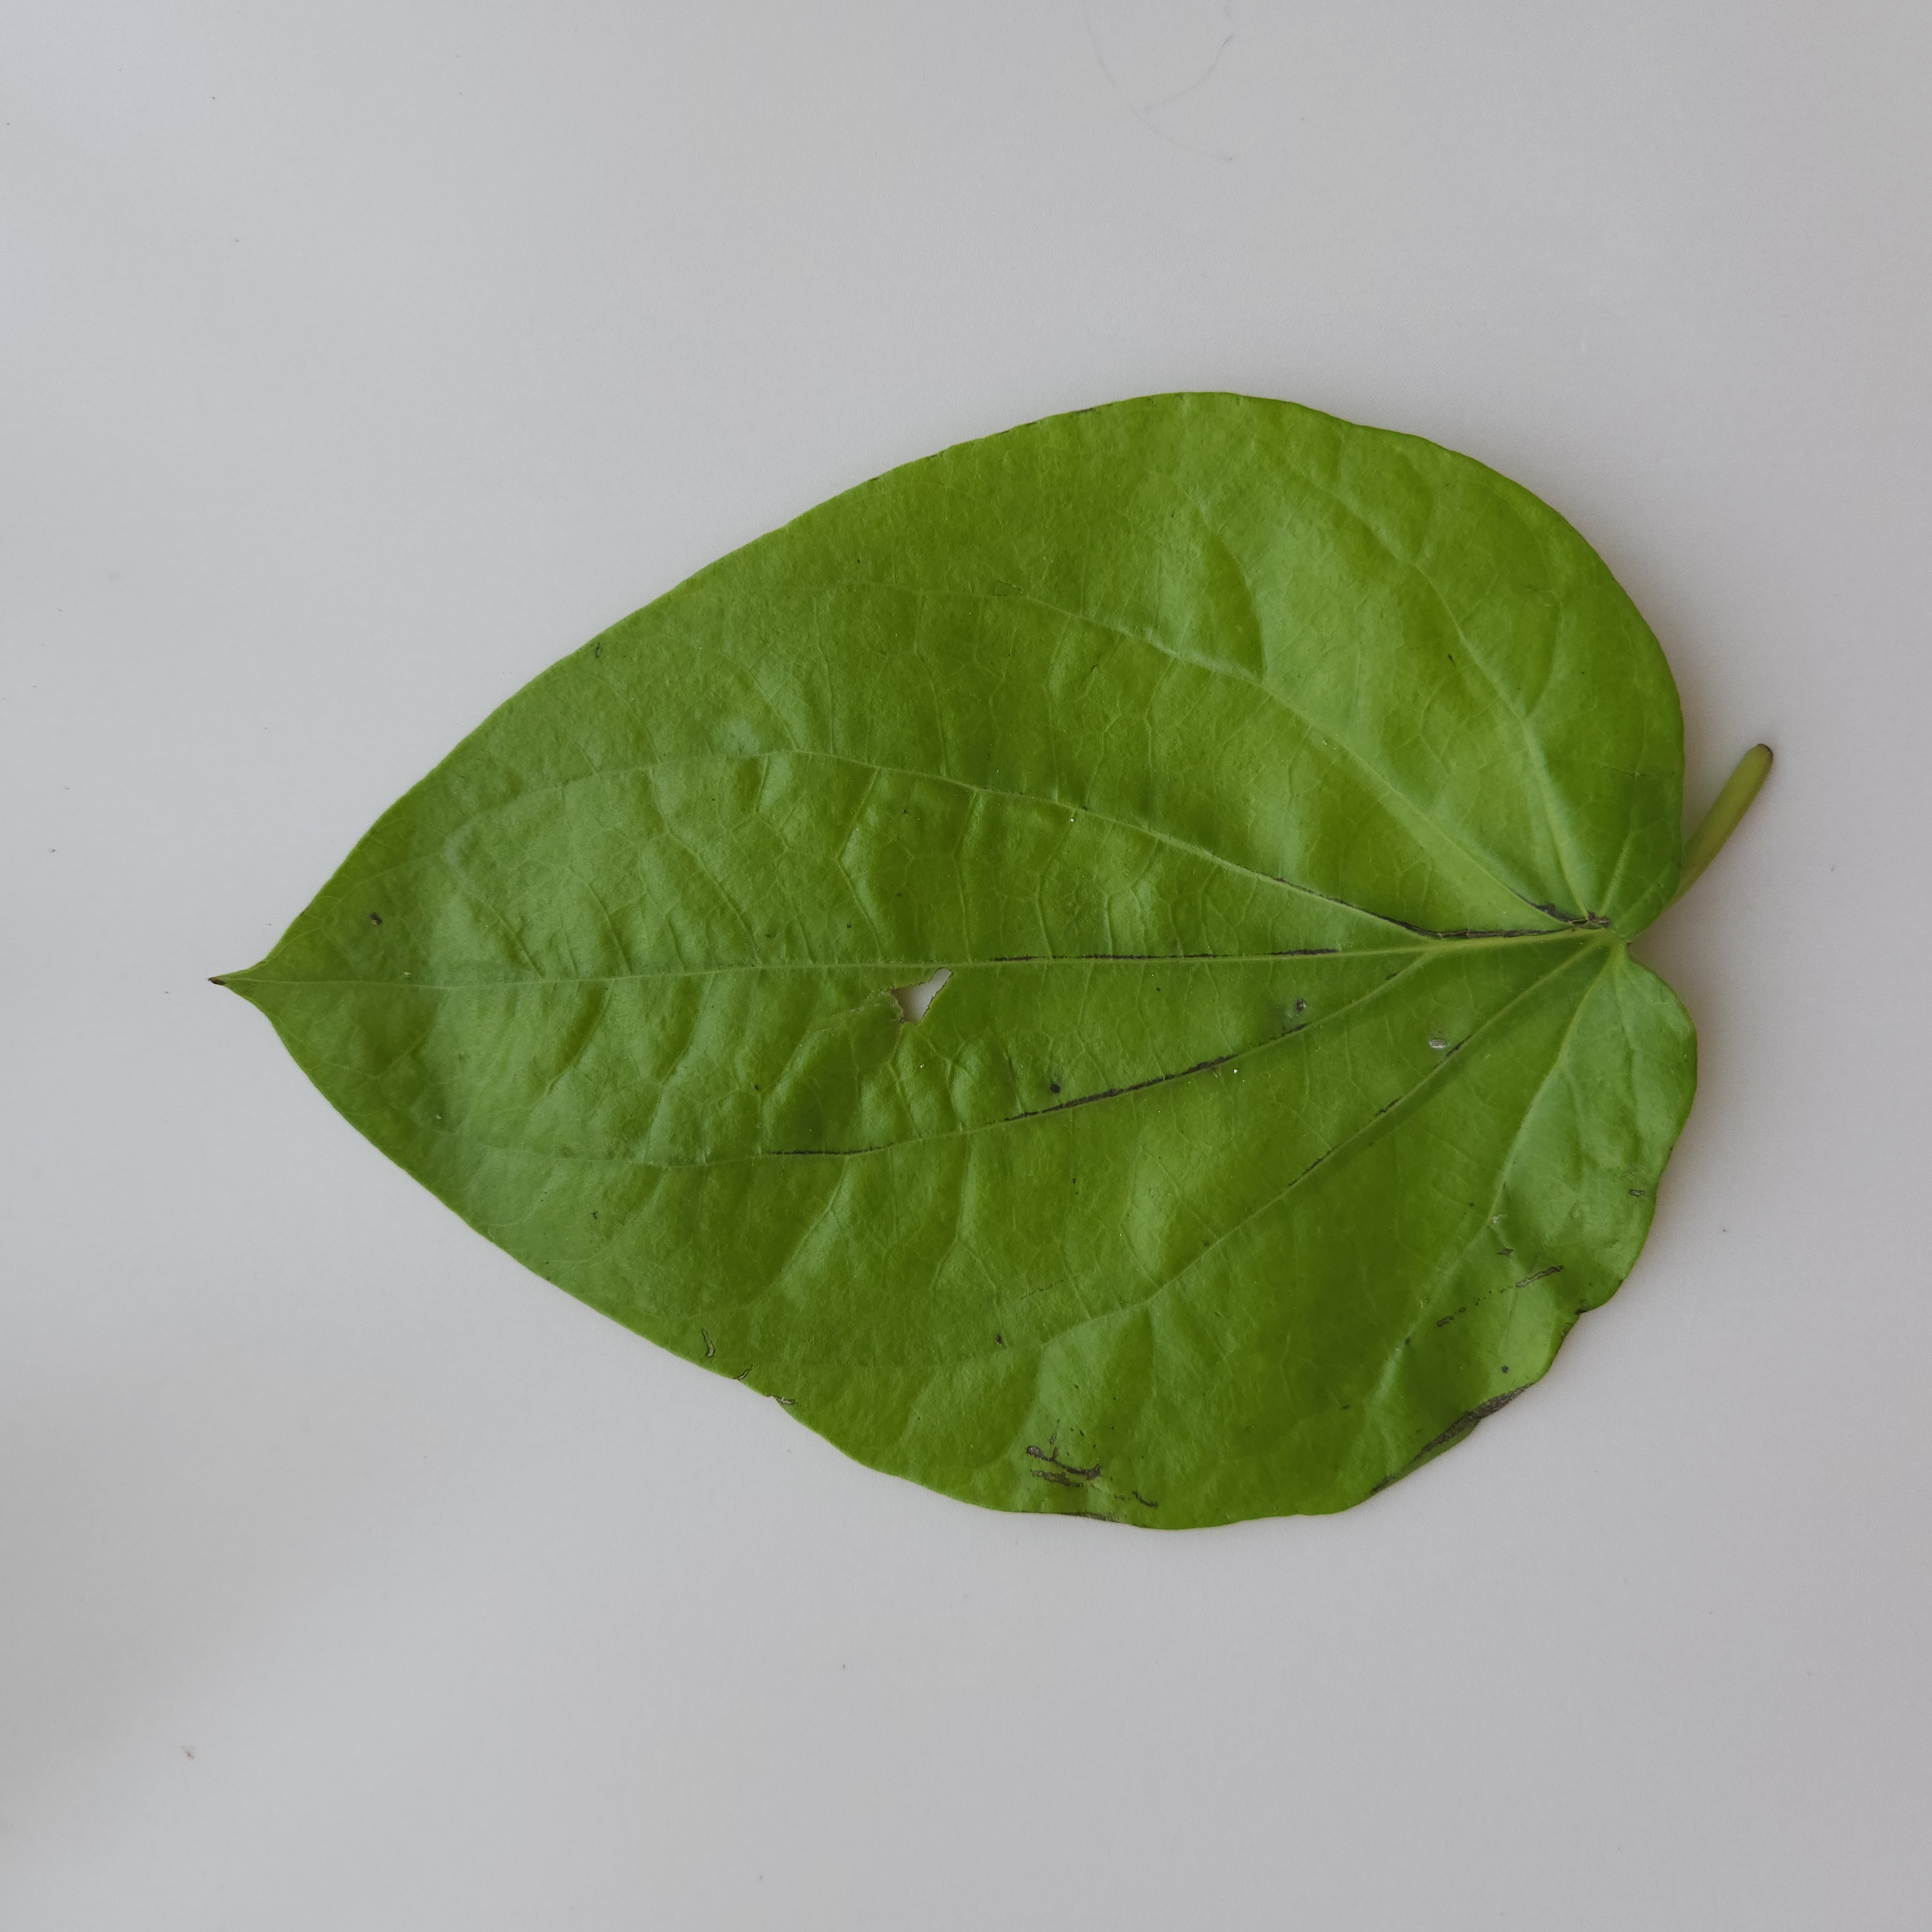
Label: Diseased